Deer

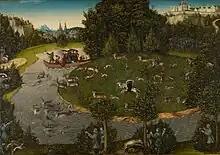
"The Stag Hunt of Frederick III, Elector of Saxony" by Lucas Cranach the Elder, 1529

The word "deer" was originally broad in meaning, becoming more specific with time. Old English and Middle English meant a wild animal of any kind. Cognates of Old English in other dead Germanic languages have the general sense of "animal", such as Old High German "tior", Old Norse or , Gothic "dius", Old Saxon "dier", and Old Frisian "diar". This general sense gave way to the modern English sense by the end of the Middle English period, around 1500. All modern Germanic languages save English and Scots retain the more general sense: for example, Dutch/Frisian , German , and Norwegian "dyr" mean .